André Dumortier

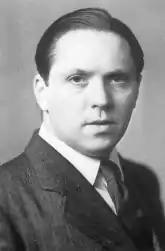
André Dumortier

André Dumortier (1 October 1910, in Comines, Belgium – 3 September 2004, in Tournai) was a Belgian pianist.